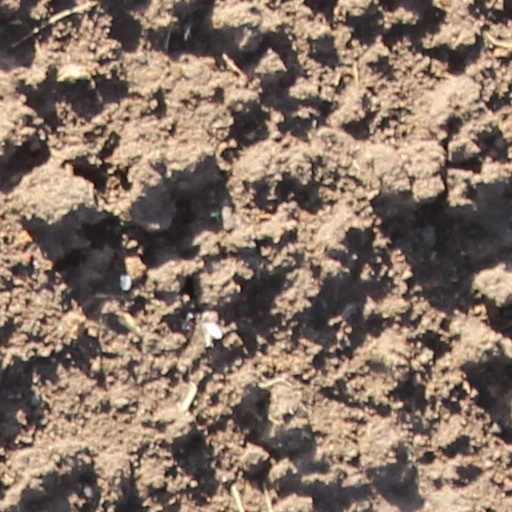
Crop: wheat